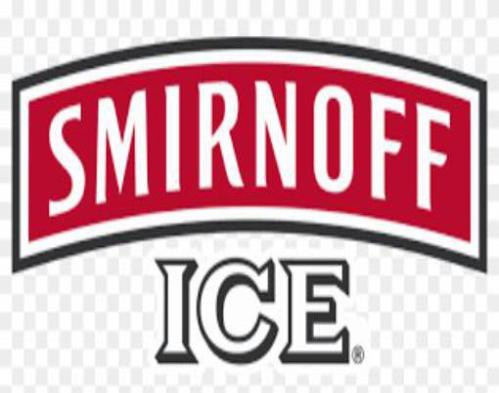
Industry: Food